Gumastha (film)

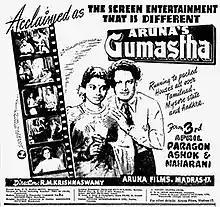
Film poster

Gumastha is a 1953 Indian film starring V. Nagayya, R. S. Manohar and Pandari Bai. The film was produced in Tamil and Telugu languages under the same title. It is based on the play "NGO" (Non-Gazetted Officer) by Acharya Aatreya. The film was released on 3 April 1953.